Kuwait Air Force

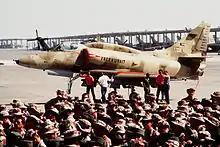
A A-4KU Skyhawk In use by the Free Kuwait Air Force

Lockheed Martin has received a $245 million contract from the U.S. Government for the Foreign Military Sale of 3 KC-130J tanker aircraft to Kuwait with an option for 3 more. The program will be managed by the U.S. Navy. The Kuwait Air Force's new KC-130Js will provide aerial refueling for its F/A-18 fleet and augment its current airlift fleet of three Lockheed Martin L-100s. Kuwait's KC-130Js also will perform air mobility, disaster relief and humanitarian missions throughout the world. Kuwait's first KC-130J delivery is scheduled for late 2013, with deliveries completed in early 2014. Using only wing and external tanks. In September 2010, Kuwait requested to purchase one Boeing C-17 followed shortly with an order for one more.